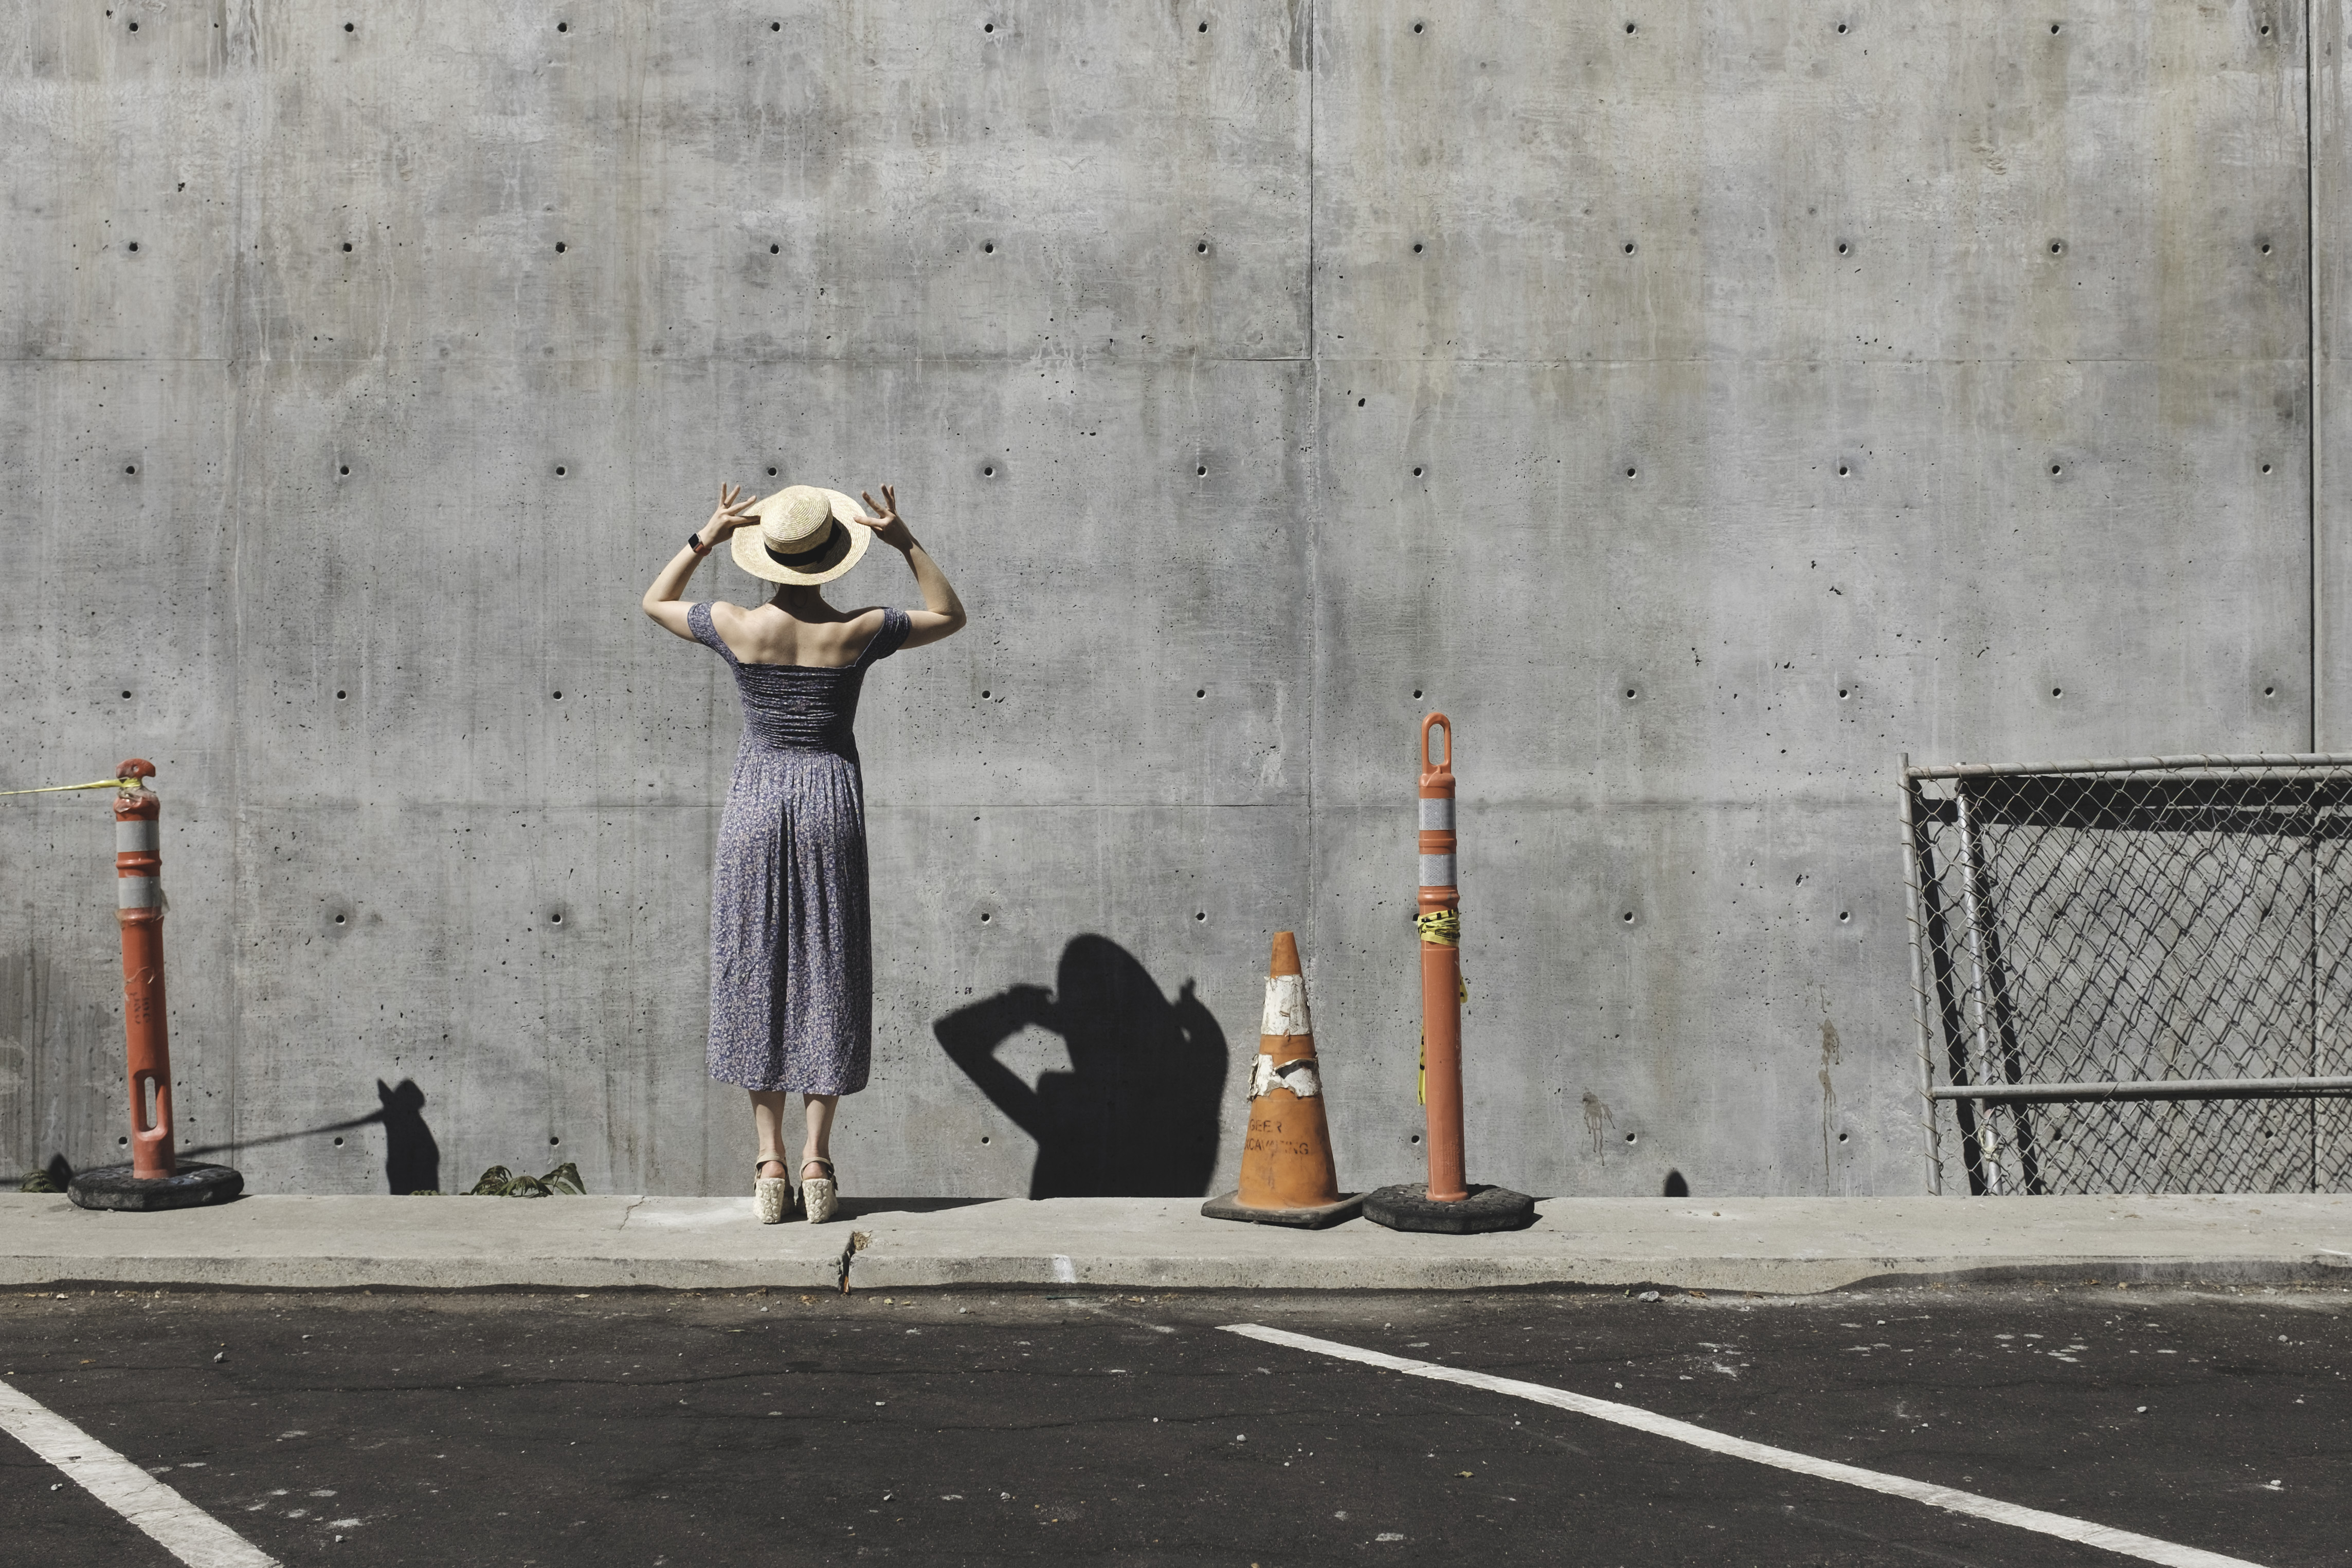
person, woman, road, street, retro, building, wall, pavement, shadow, concrete, art